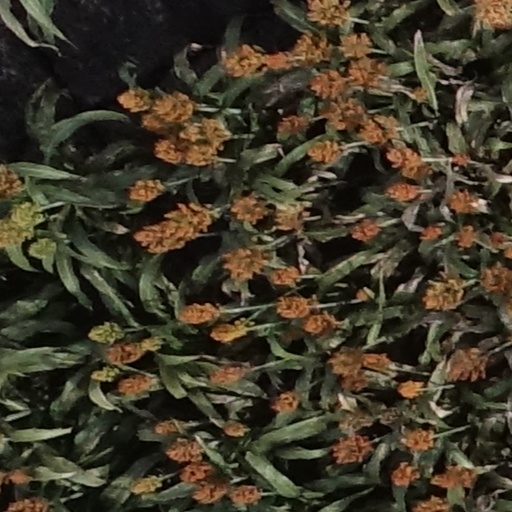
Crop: sorghum